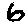
Label: 6